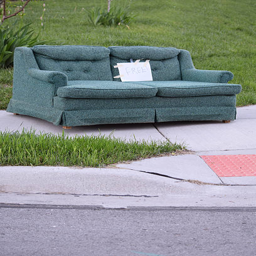
free couch on a sidewalk